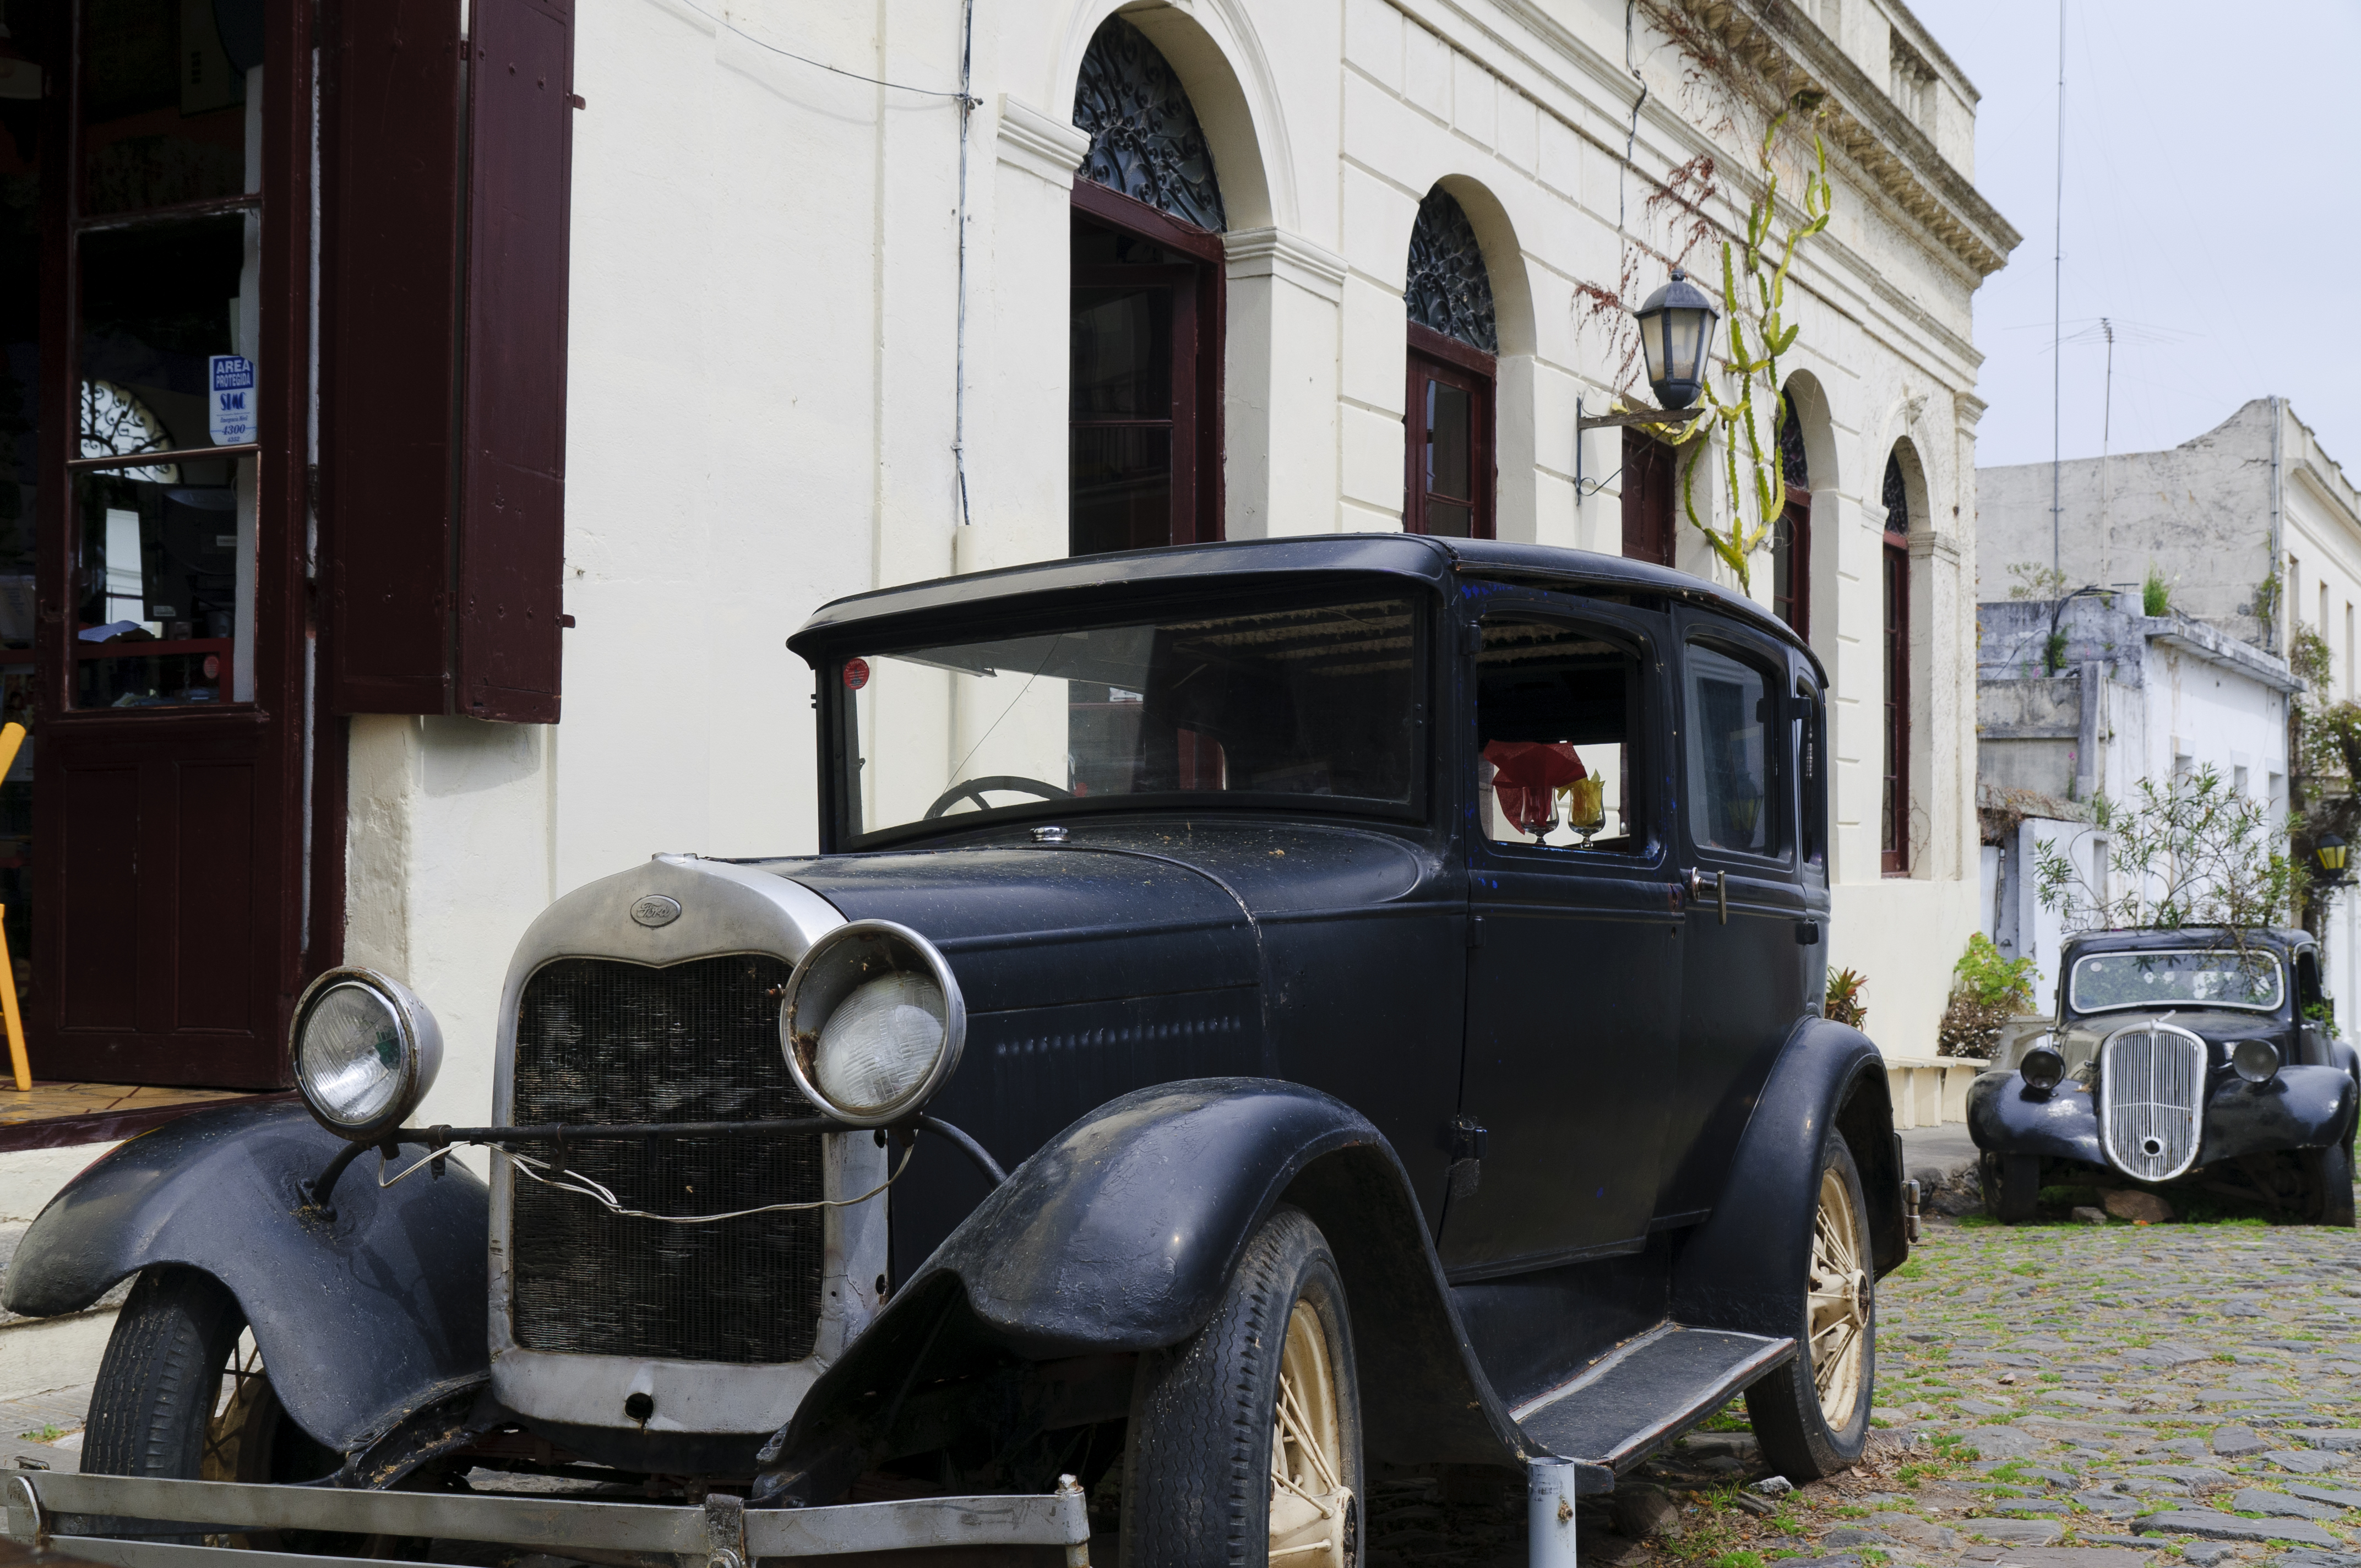
car, vehicle, nikon, motor vehicle, vintage car, ford, sedan, argentina, classic, buenosaires, aires, d300, approved, antique car, land vehicle, automobile make